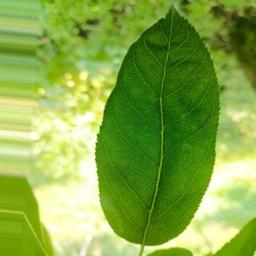
Label: Healthy